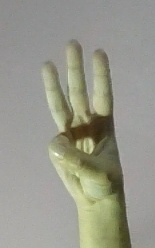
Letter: thaa